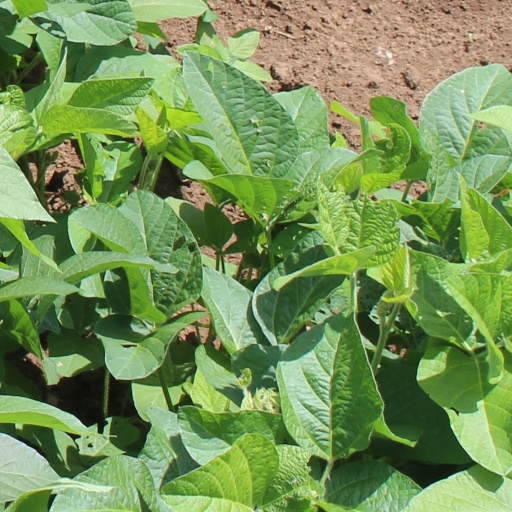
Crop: soybean